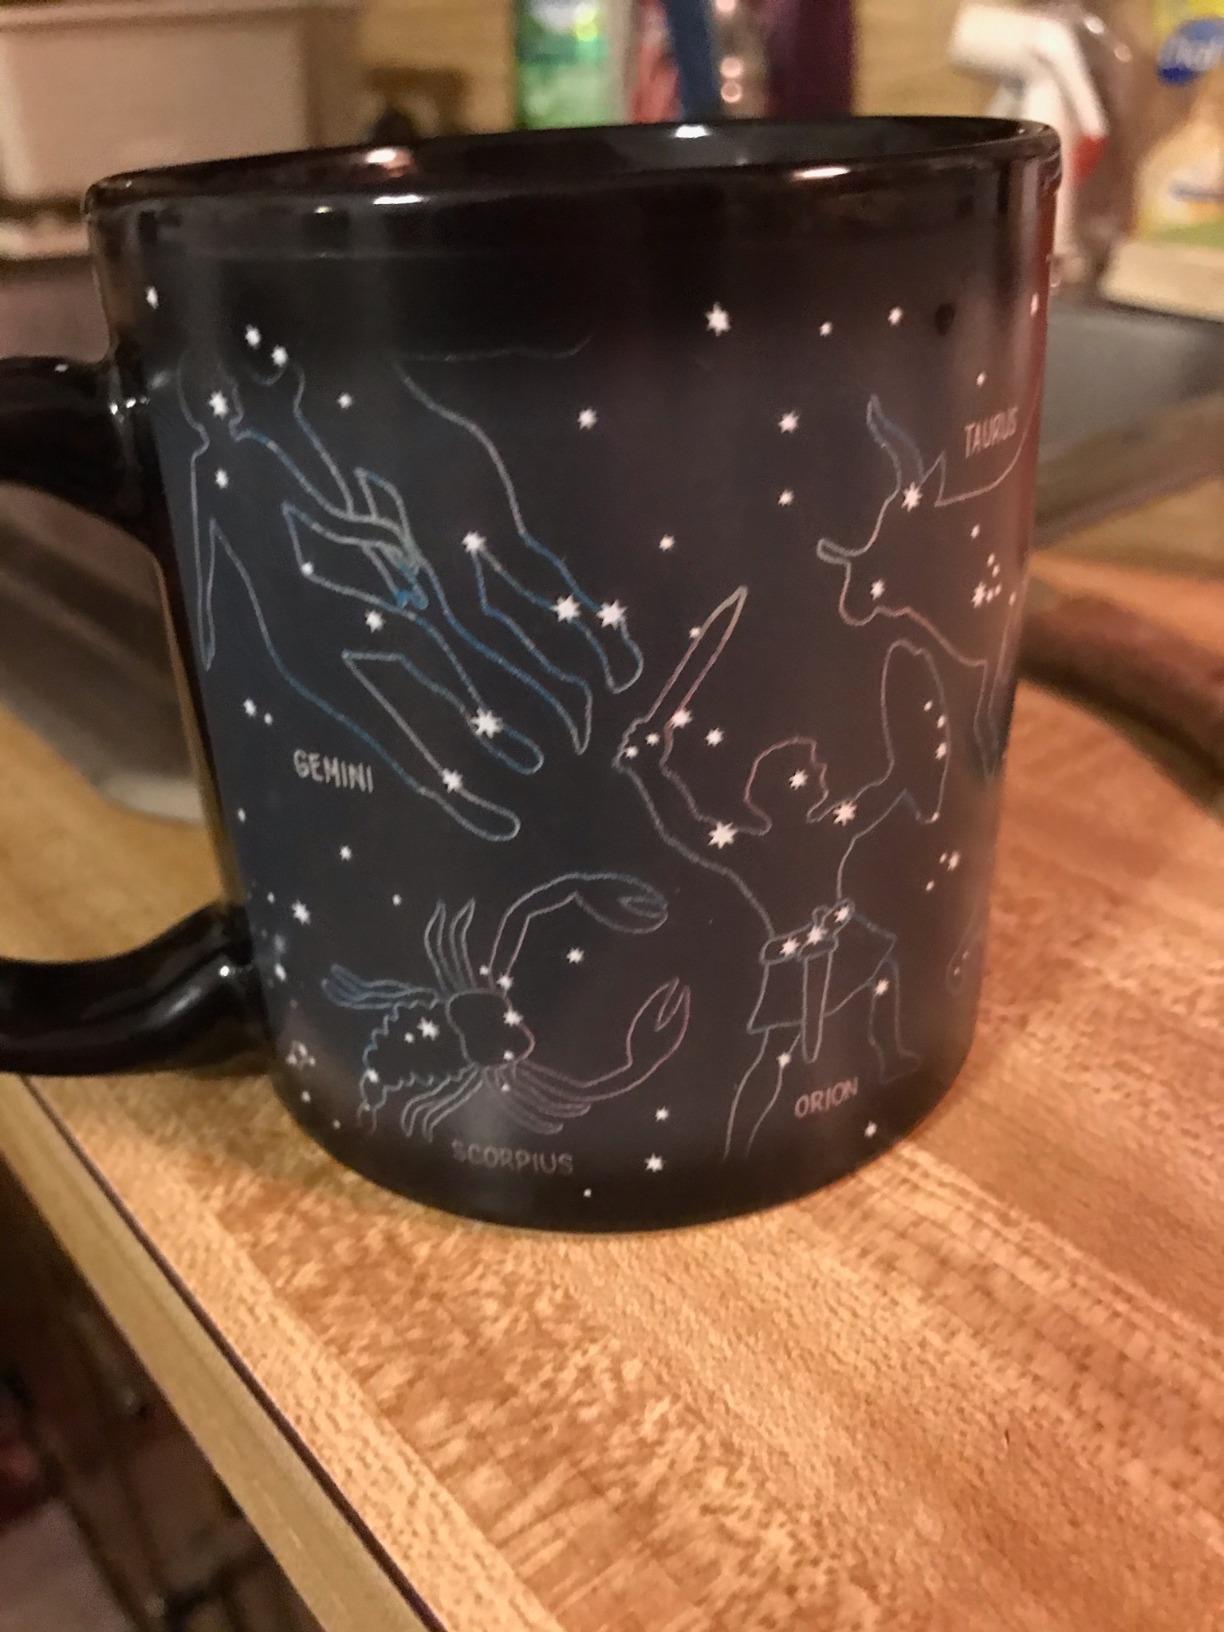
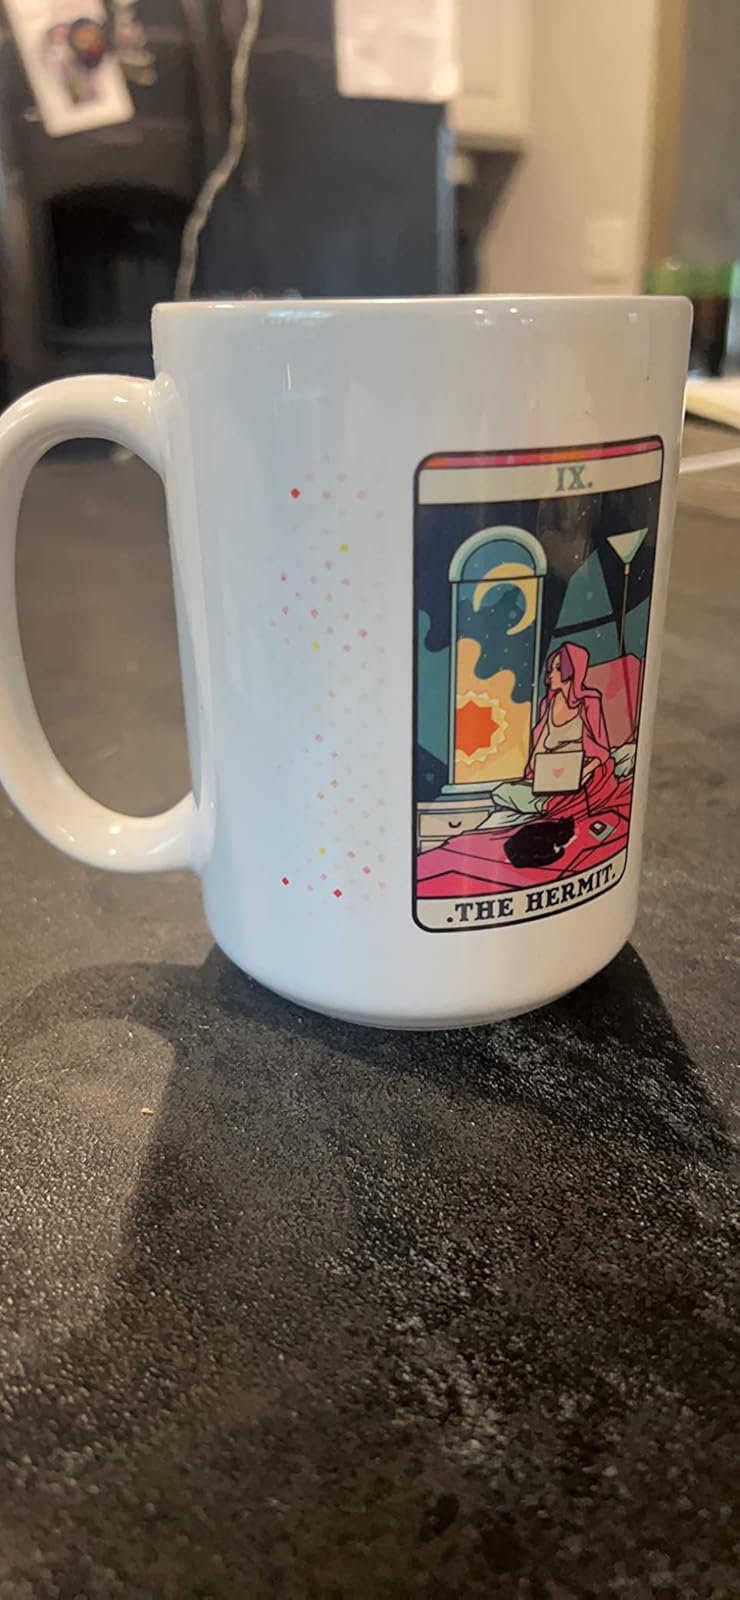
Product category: items_mug
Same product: no